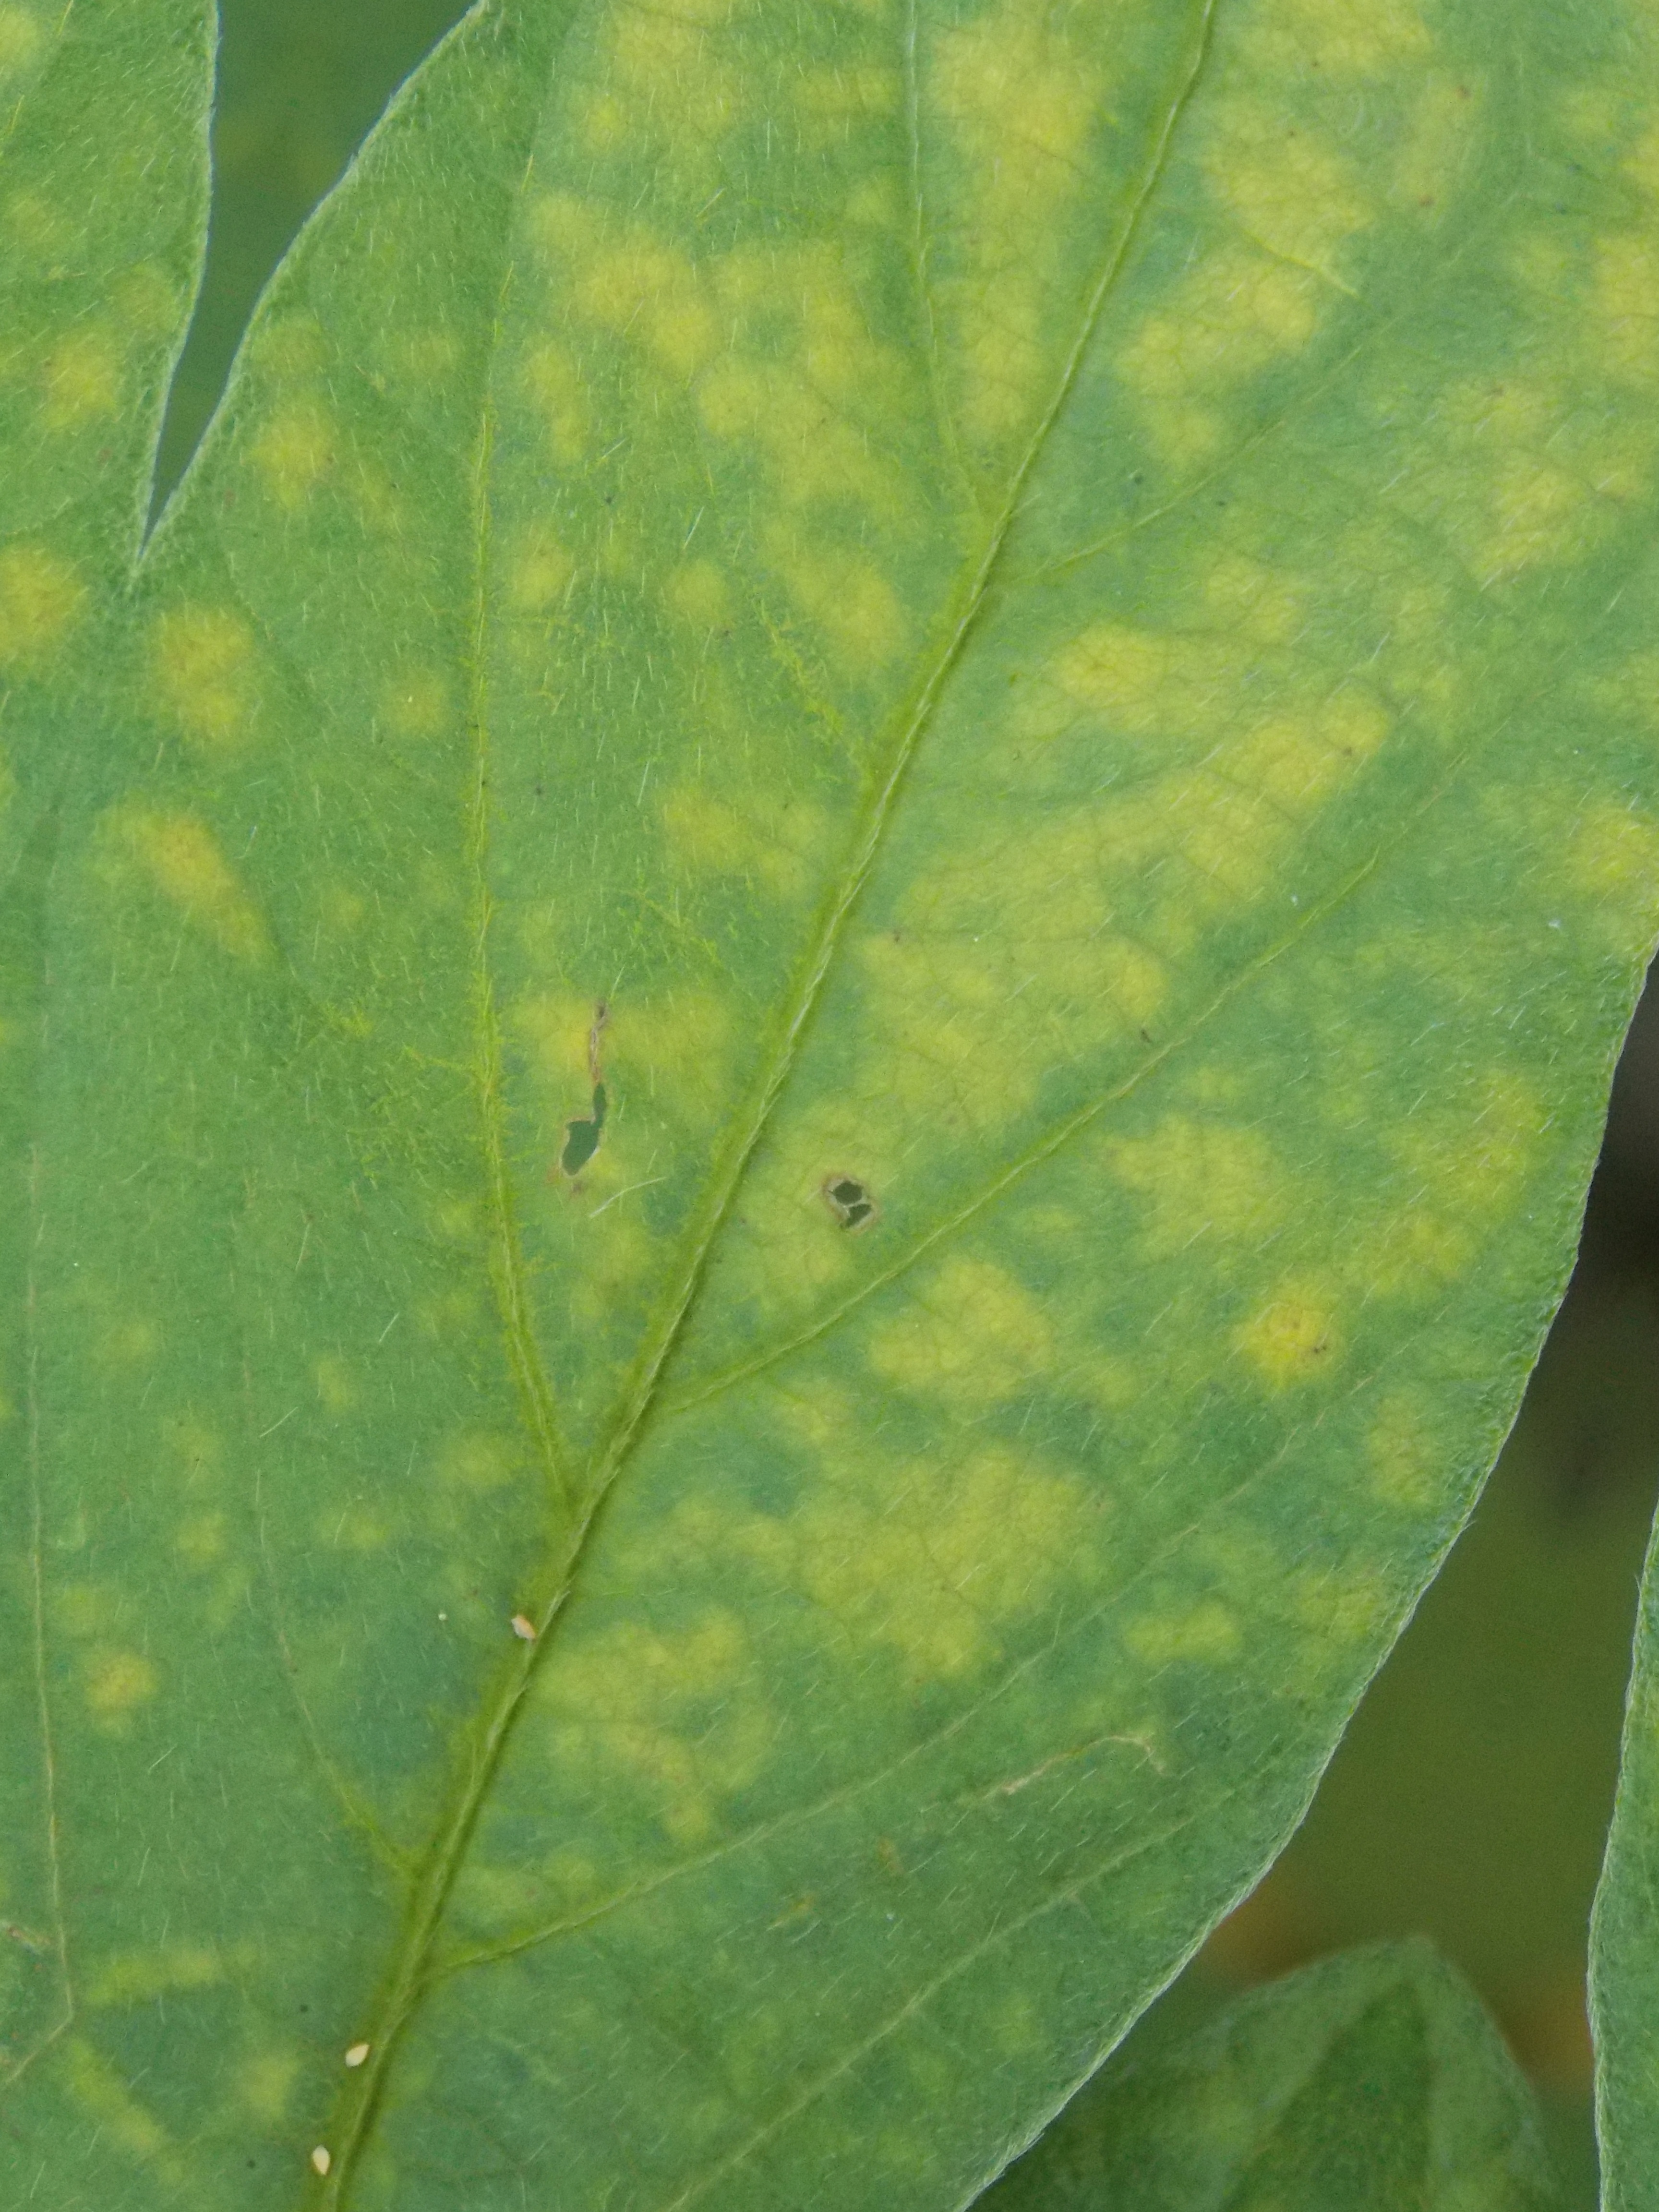
Label: Disease